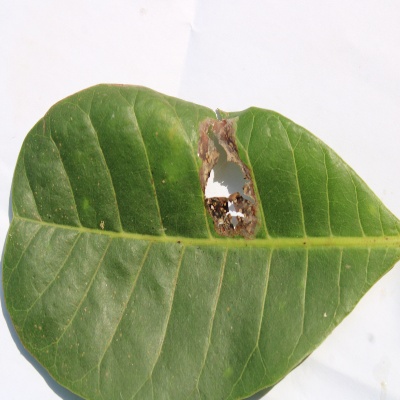
Crop: Cashew
Condition: leaf miner